Vestibuled train

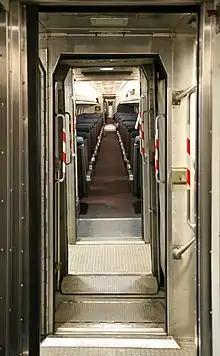

Prior to the development of vestibules, passage between cars when a train was underway was both dangerous—stepping over a shifting plate between swaying cars with nothing on either side but chain guard rails—and unpleasant, due to being exposed to the weather, as well as soot, red-hot cinders and fly ash raining down from the exhaust of the steam locomotive hauling the train. As passengers were mostly confined to a single car during the trip, trains had regular meal stops built into their schedules, and sleeping cars were uncommon. The introduction of the vestibuled train in the late nineteenth century led to dining cars, lounge cars, and other specialized cars.